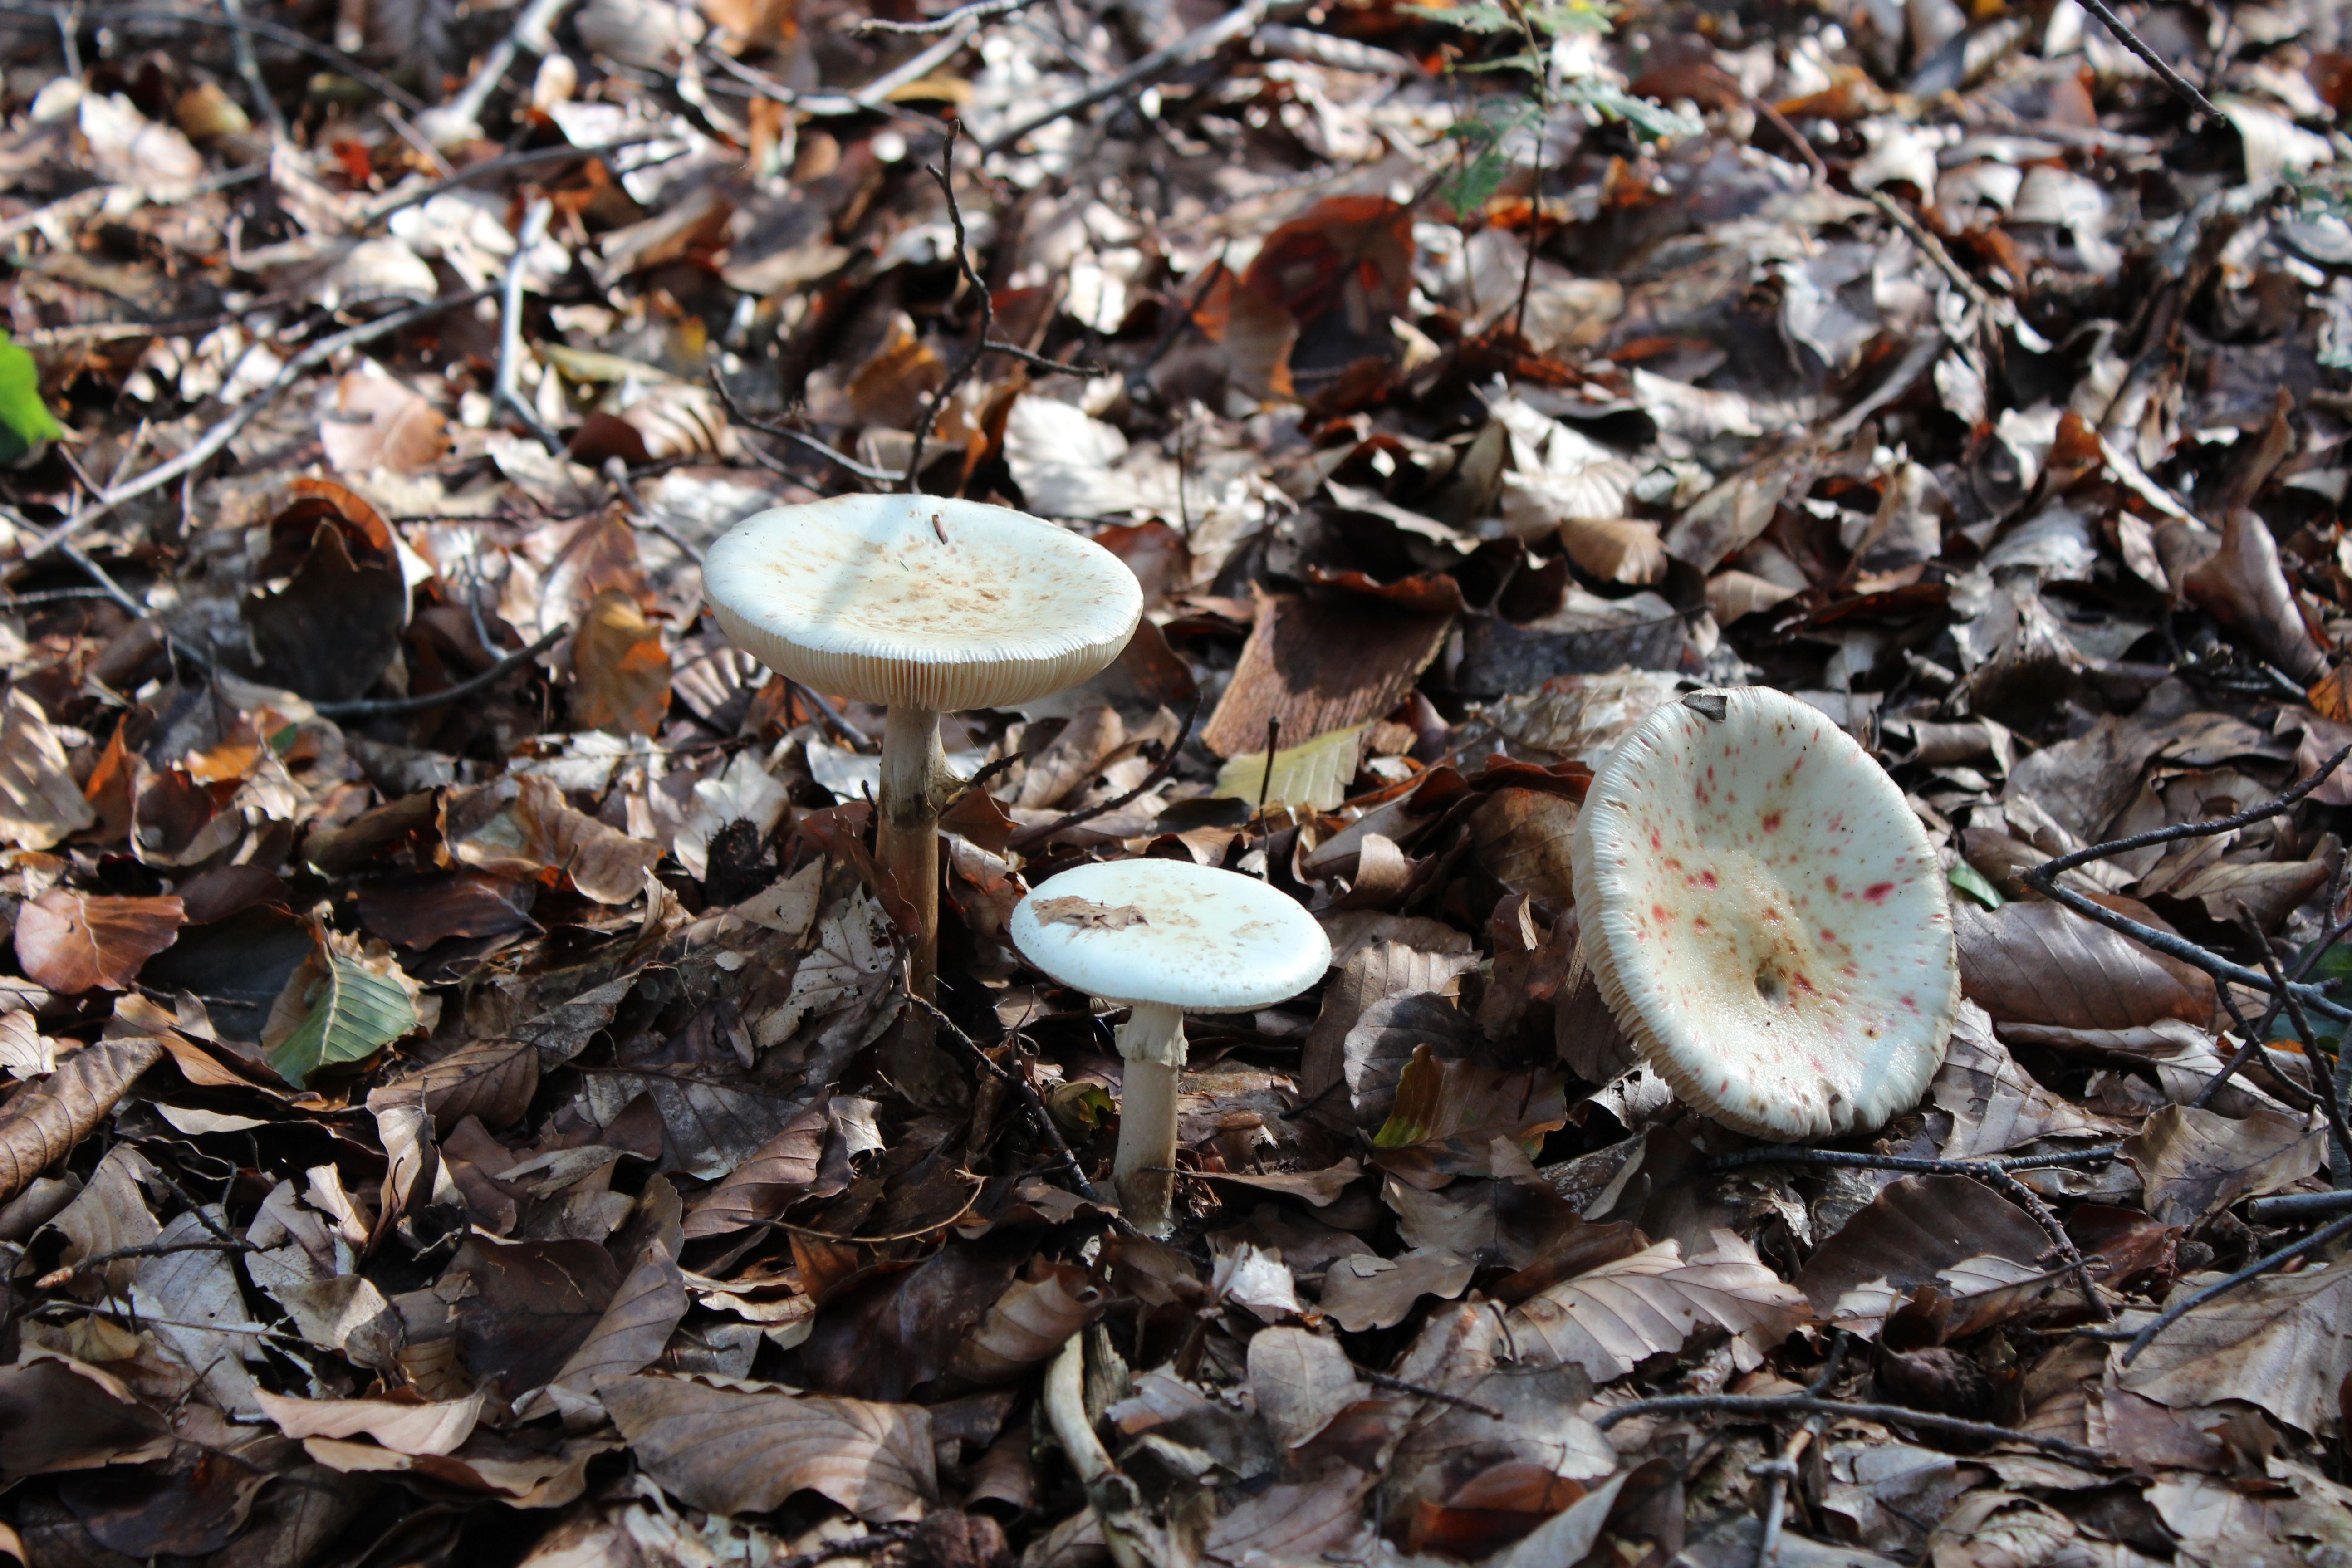
nature, leaf, flower, wildlife, autumn, mushroom, flora, season, fauna, fungus, beige, agaric, auriculariales, oyster mushroom, edible mushroom, agaricomycetes